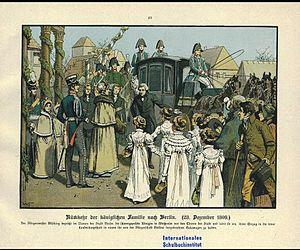
Johann Stephan Gottfried Büsching est bourgmestre-gouverneur de Berlin de 1814 à 1832.